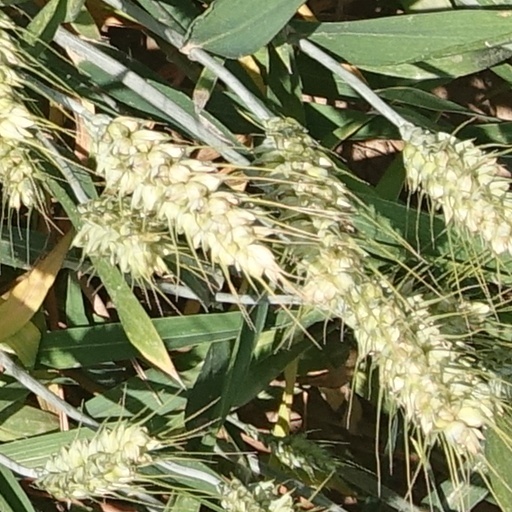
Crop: wheat